Heinkel He 177 Greif

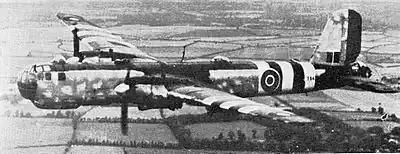
He 177 A-5 with British roundels.

The inaccuracy of horizontal bombing during the Ural bomber program demonstrated weaknesses in German bombsights and created doubts about the effectiveness of level bombing of factories. While Wever had been advocating the Ural Bomber concept, others in the "Luftwaffe" were growing increasingly interested in dive bombing.